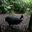
Label: bird